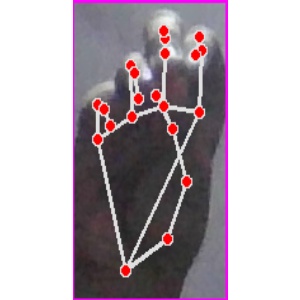
अक्षर: ङ